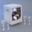
Label: television